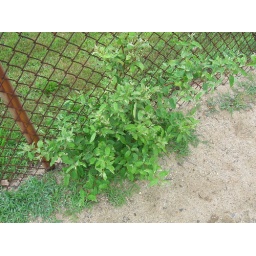
A strange looking shub near a rusty boring fence for my photography class.